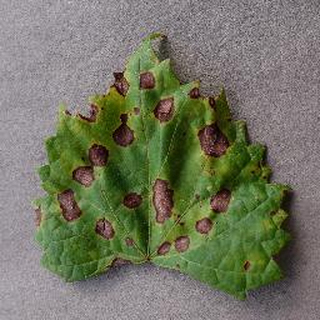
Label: grape_black_rot